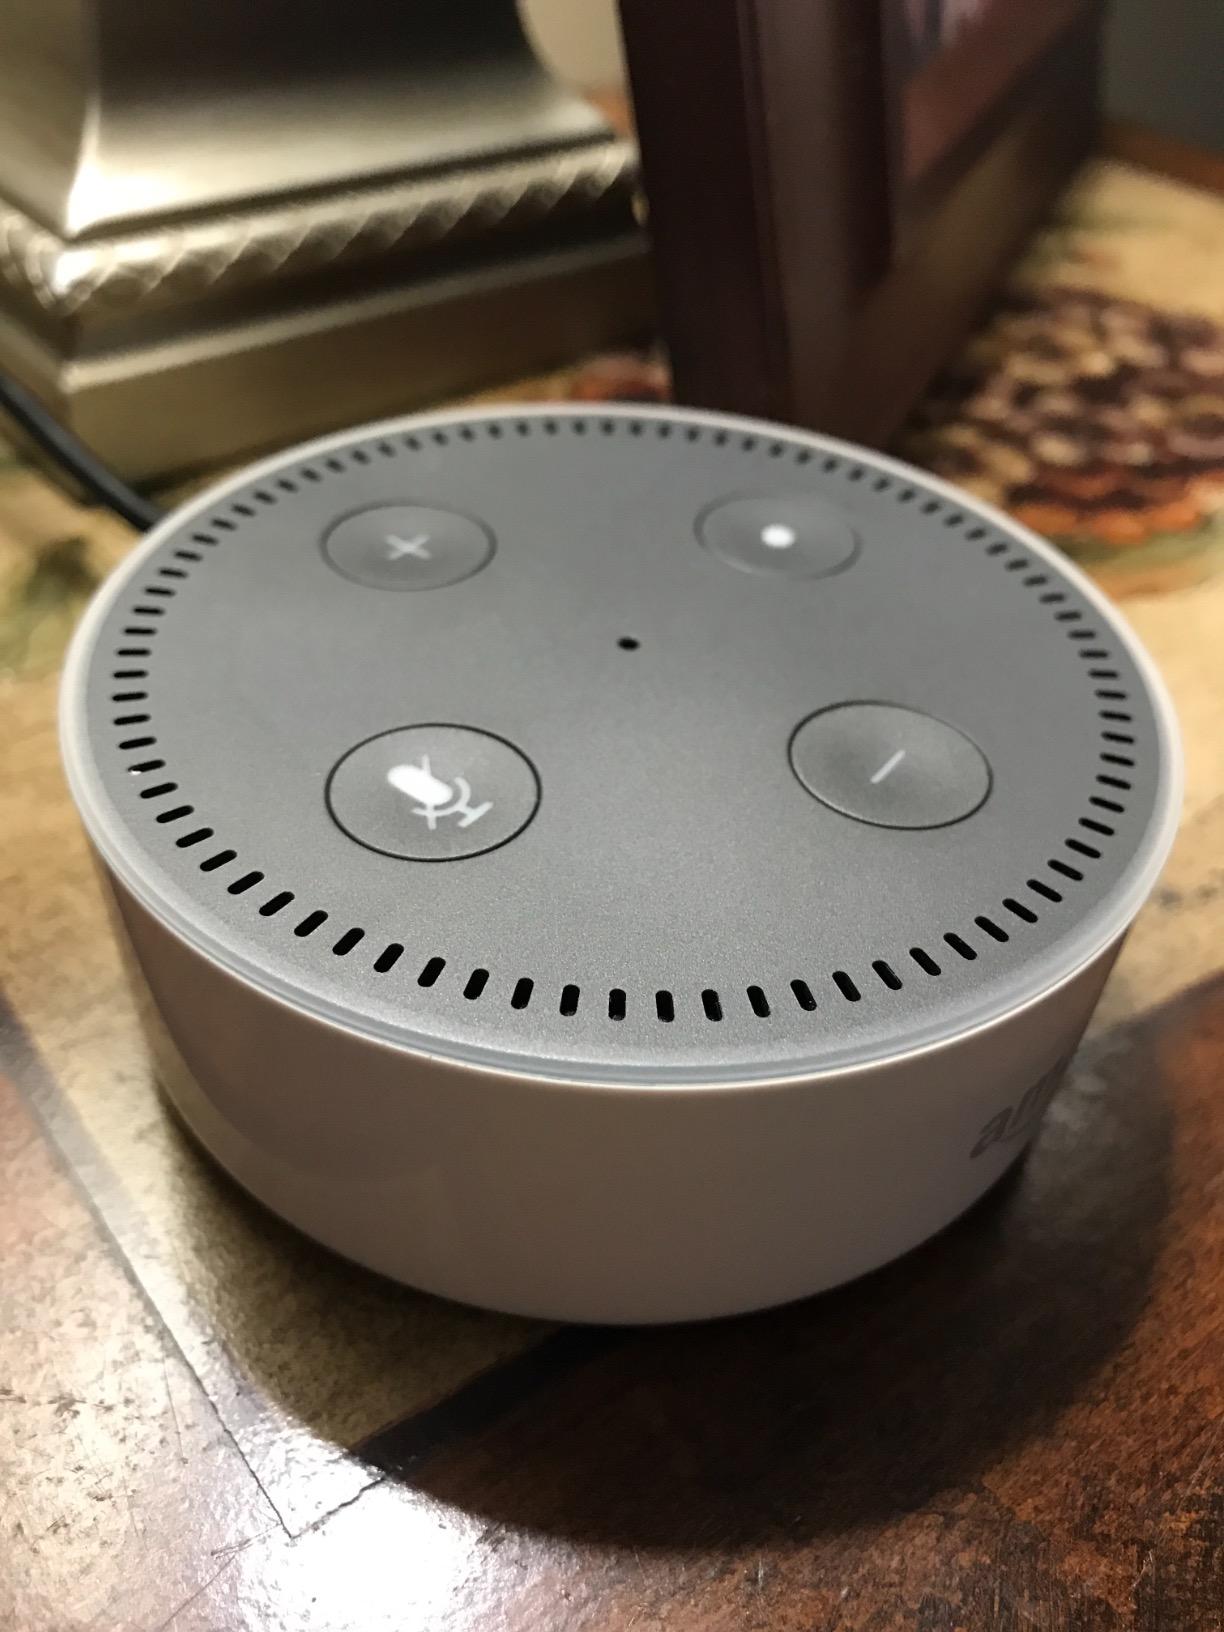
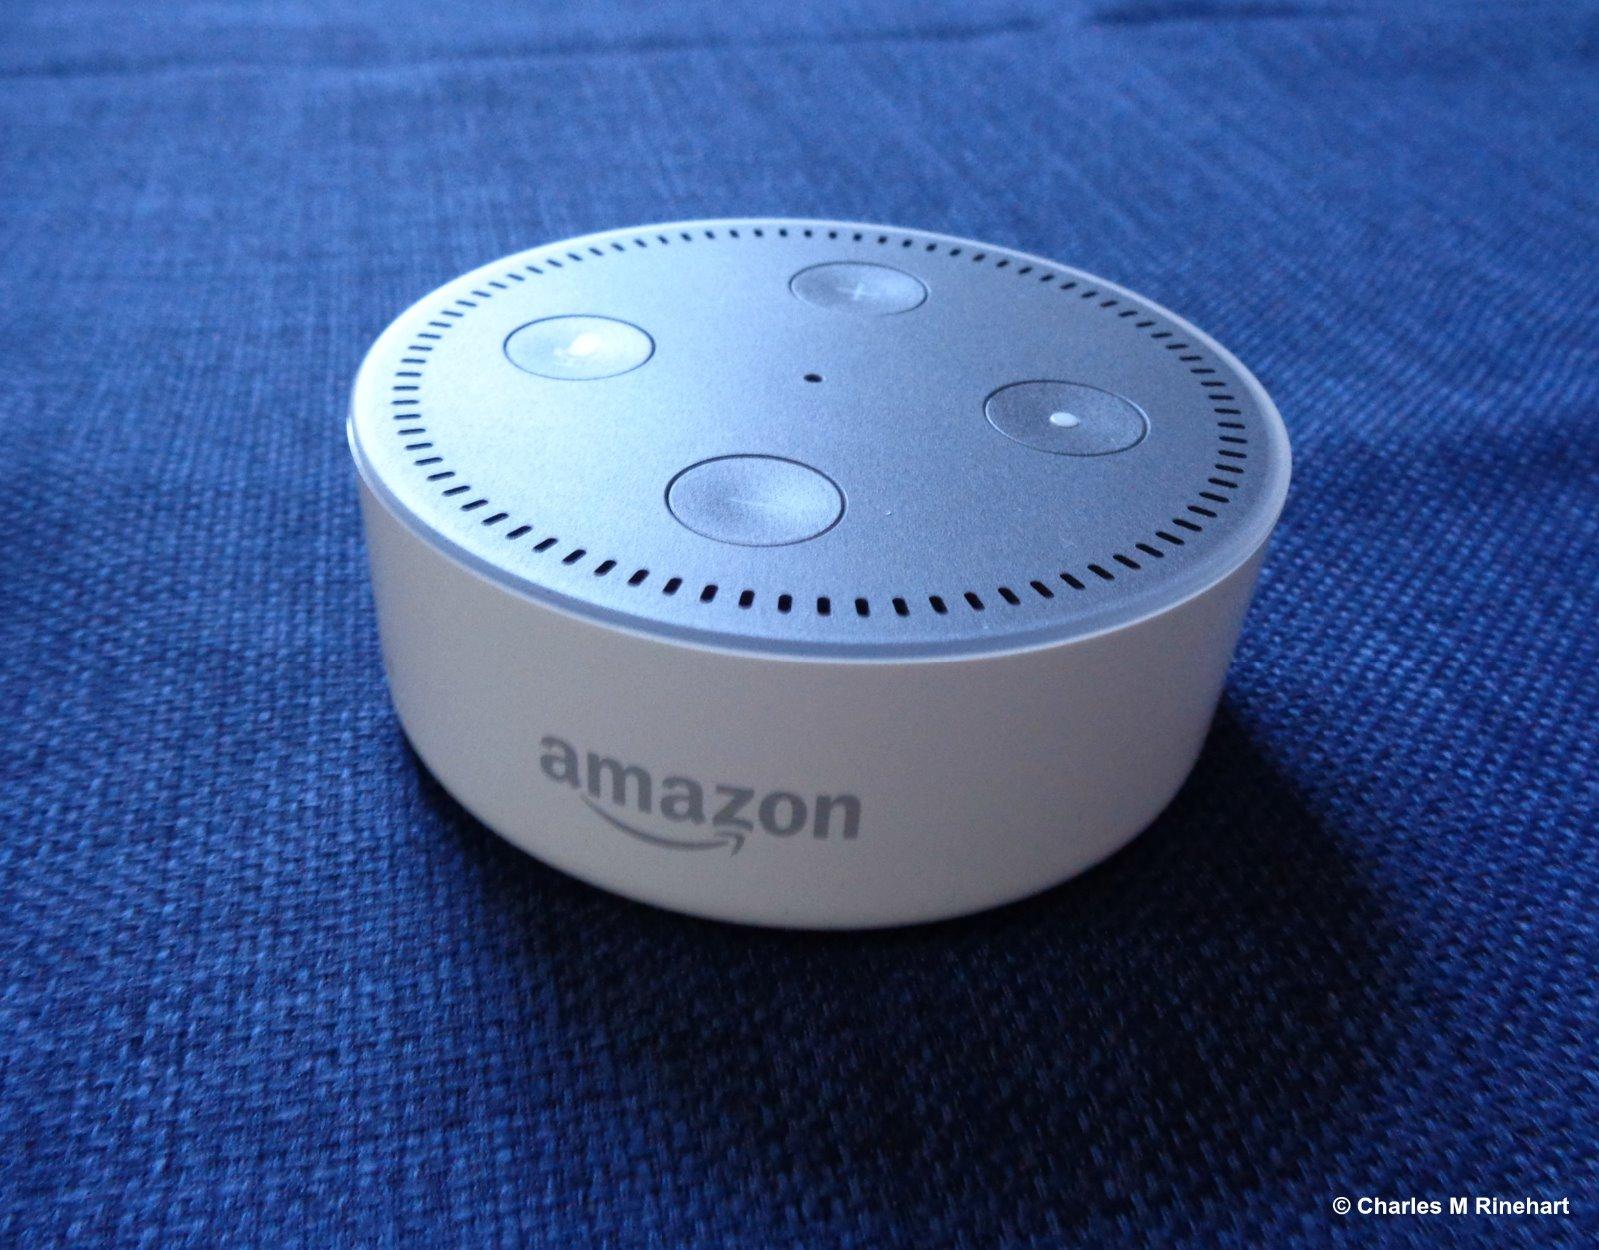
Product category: speaker
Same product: yes